Language Question (Malta)

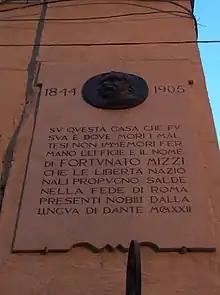
Italian-language plaque on Fortunato Mizzi's house in Valletta. It was installed in the 1950s, replacing the original plaque which had been installed in 1922 and vandalized in 1940.

Meanwhile Fortunato Mizzi set up the Anti-Reform Party in opposition to the proposed reforms, and it later became known as the National Party. The party regarded Italian as a necessary "lingua franca" for Malta and it actively promoted the language, although Mizzi also believed that English was important due to the islands' status as a British colony. The party wanted greater autonomy and was opposed to continued British rule, and the colonial authorities made attempts to undermine the party by increasing the number of registered voters to ensure that pro-British members could be elected to the Council of Government.